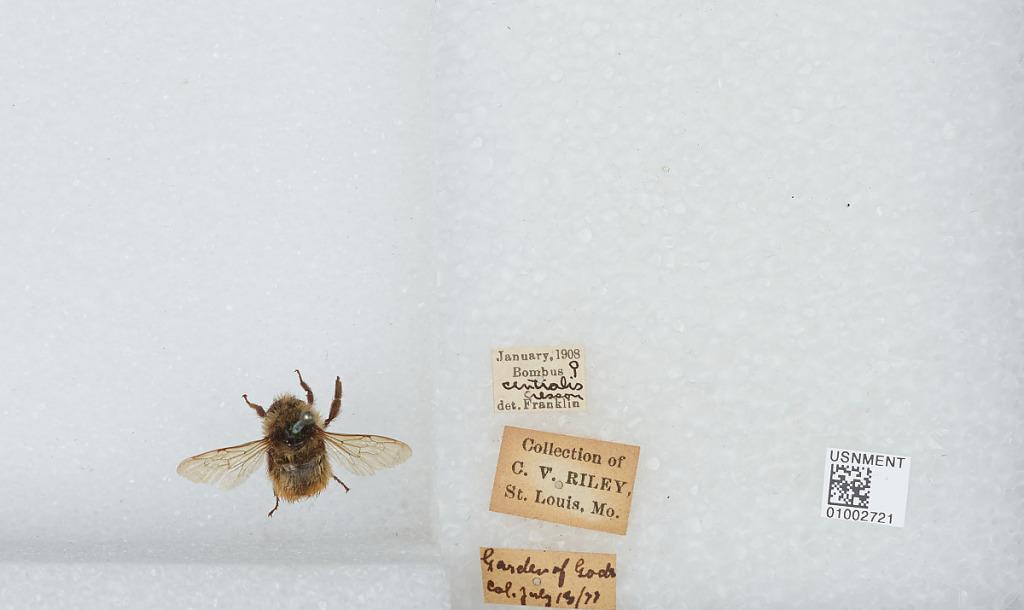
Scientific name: Bombus (Pyrobombus) centralis Cresson
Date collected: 1877-7-13
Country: United States
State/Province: Colorado
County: El Paso
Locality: Garden of Gods, Colorado Springs
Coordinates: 38.8678, -104.891
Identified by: Franklin